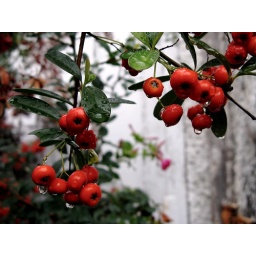
the crazy tree shrub thing beside my house